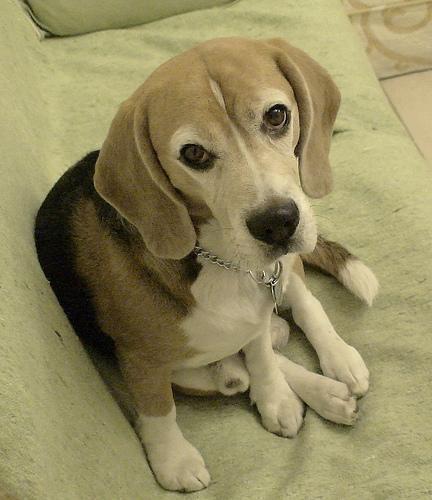
beagle